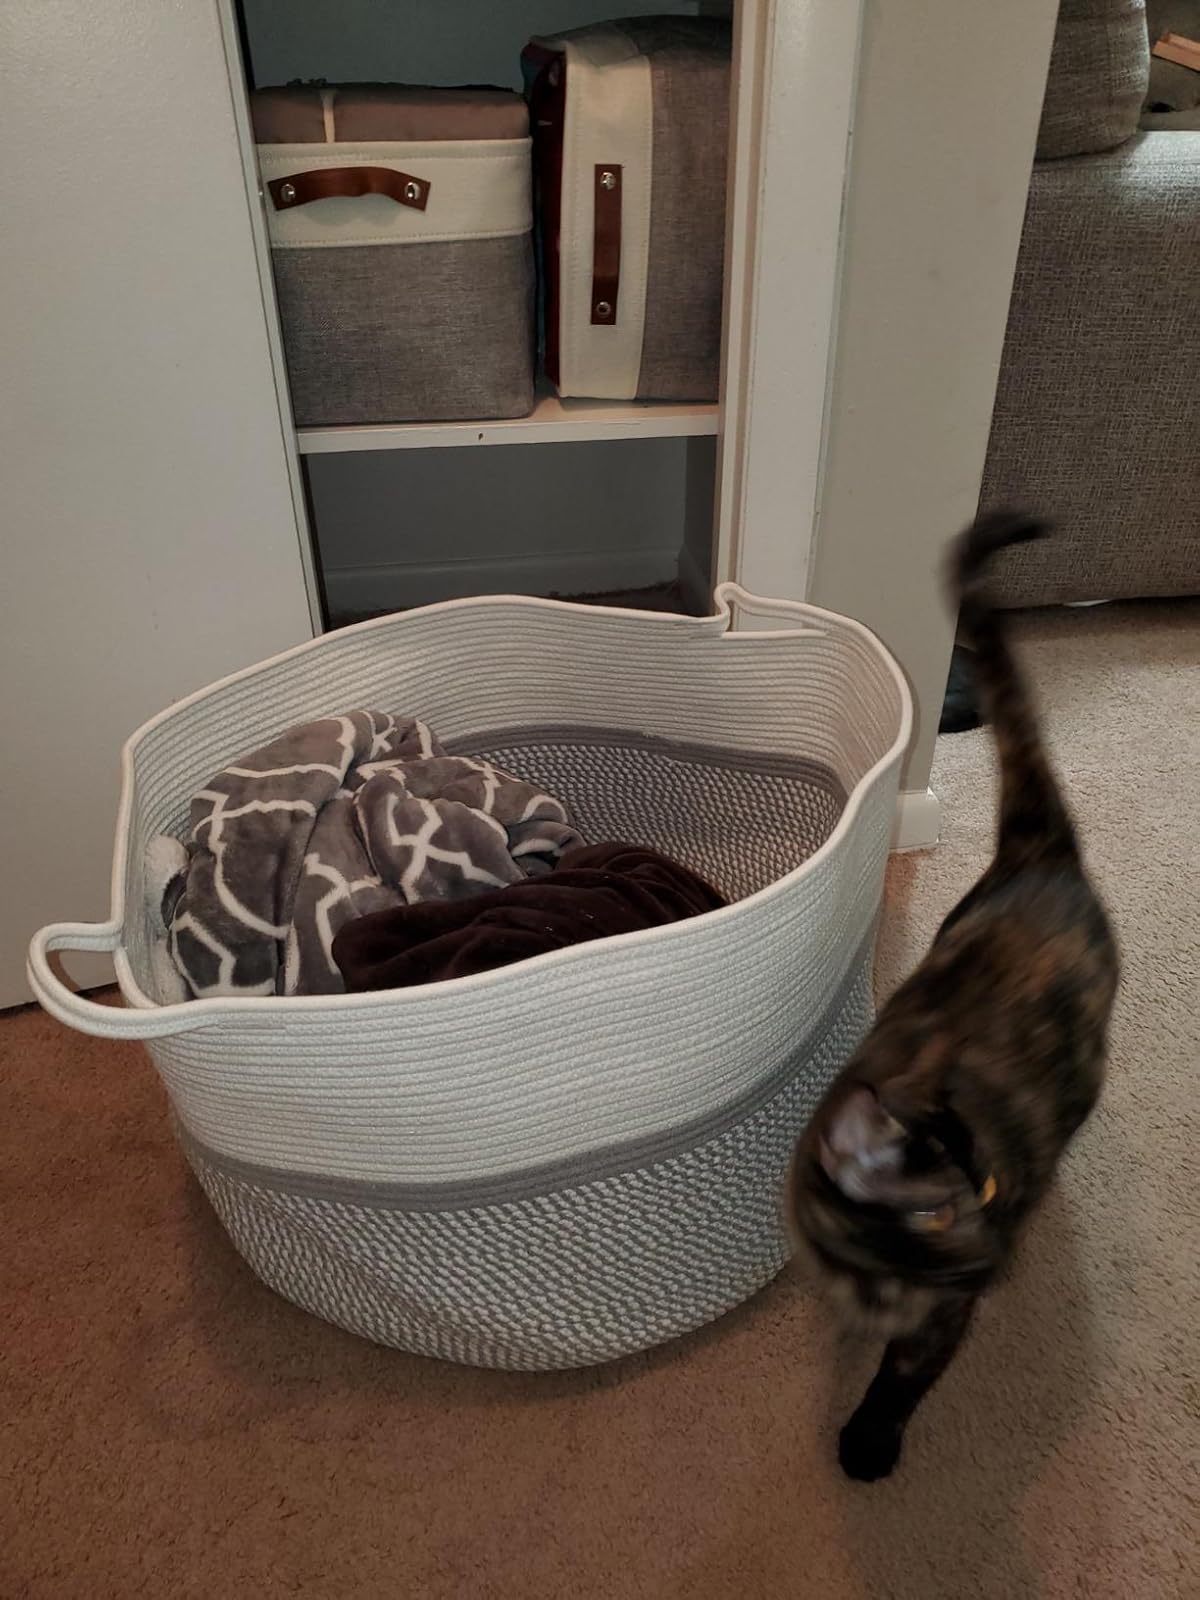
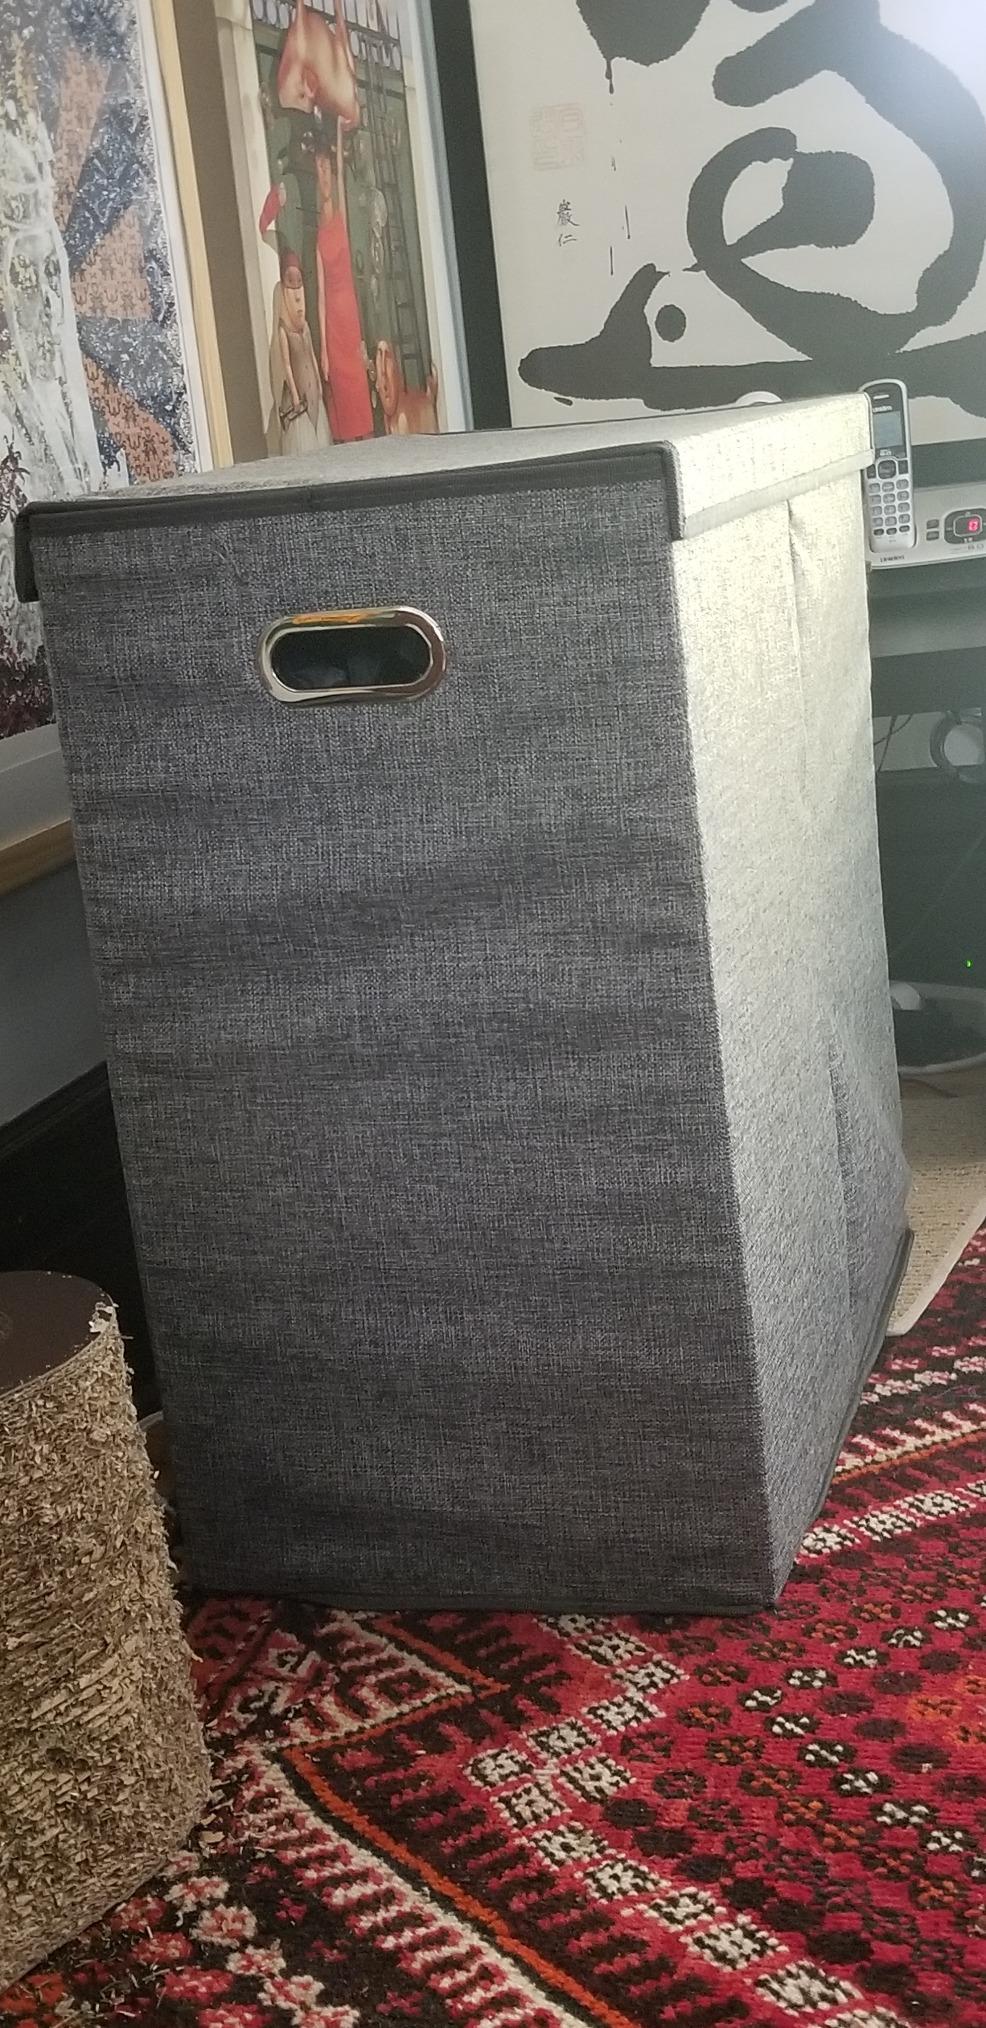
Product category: items_hamper
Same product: no